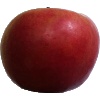
Label: apple_crimson_snow